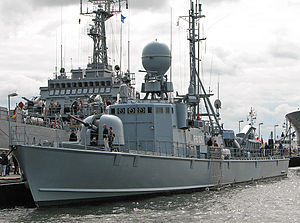
Gepard-klassen
FGS S79 Wiesel (P6129)
Gepard-klassen er formentlig den tyske flådes sidste torpedobåde. Skibenes opgave var under den kolde krig kystovervågning samt kystnært forsvar i Nord- og Østersøen. Efter den kolde krigs ophør, forsvandt også grundlaget for Gepard-klassens vigtigste opgaver i Østersøen. Deutsche Marine skulle, ligesom Søværnet, omstille sig fra et territorialforsvar til mere globalt orienterede missioner. Flådens skibe skulle nu kunne udsendes og sejle i hele verden, hvilket denne klasse ikke er velegnet til, derfor er den blevet suppleret med Braunschweig-klassen der i modsætning til Gepard-klassen er oceangående og mere tidssvarende. Derudover ønsker Deutsche Marine at indføres endnu en korvet-type i løbet af 2020'erne. Når det sidste skib i klassen stryger kommandoen vil det være slut med Schnellboote i den tyske flåde, en fartøjstype som flåden ellers har benyttet siden 1914.